Time series

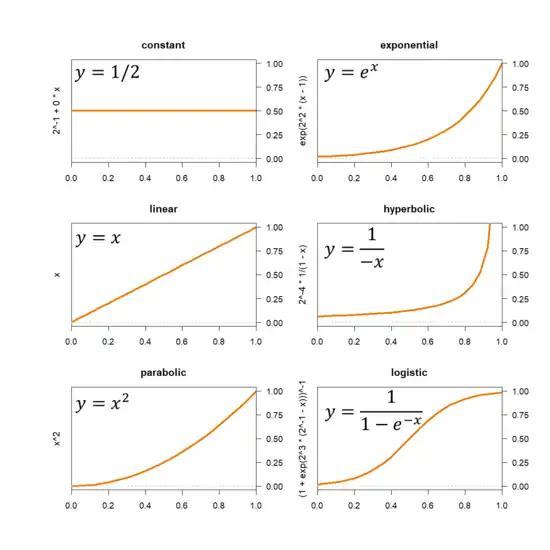
Growth equations

A simple way to examine a regular time series is manually with a line chart. The datagraphic shows tuberculosis deaths in the United States, along with the yearly change and the percentage change from year to year. The total number of deaths declined in every year until the mid-1980s, after which there were occasional increases, often proportionately - but not absolutely - quite large.